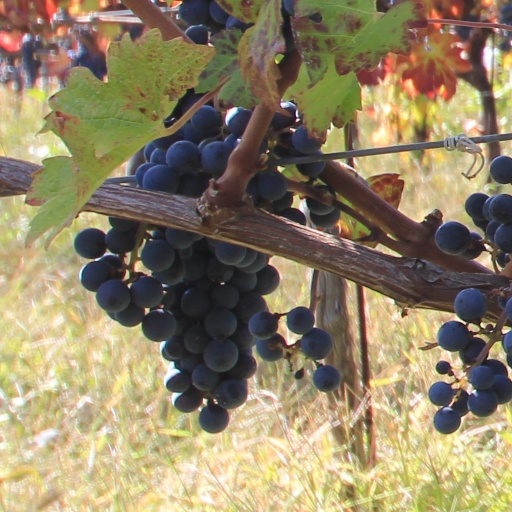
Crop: grape